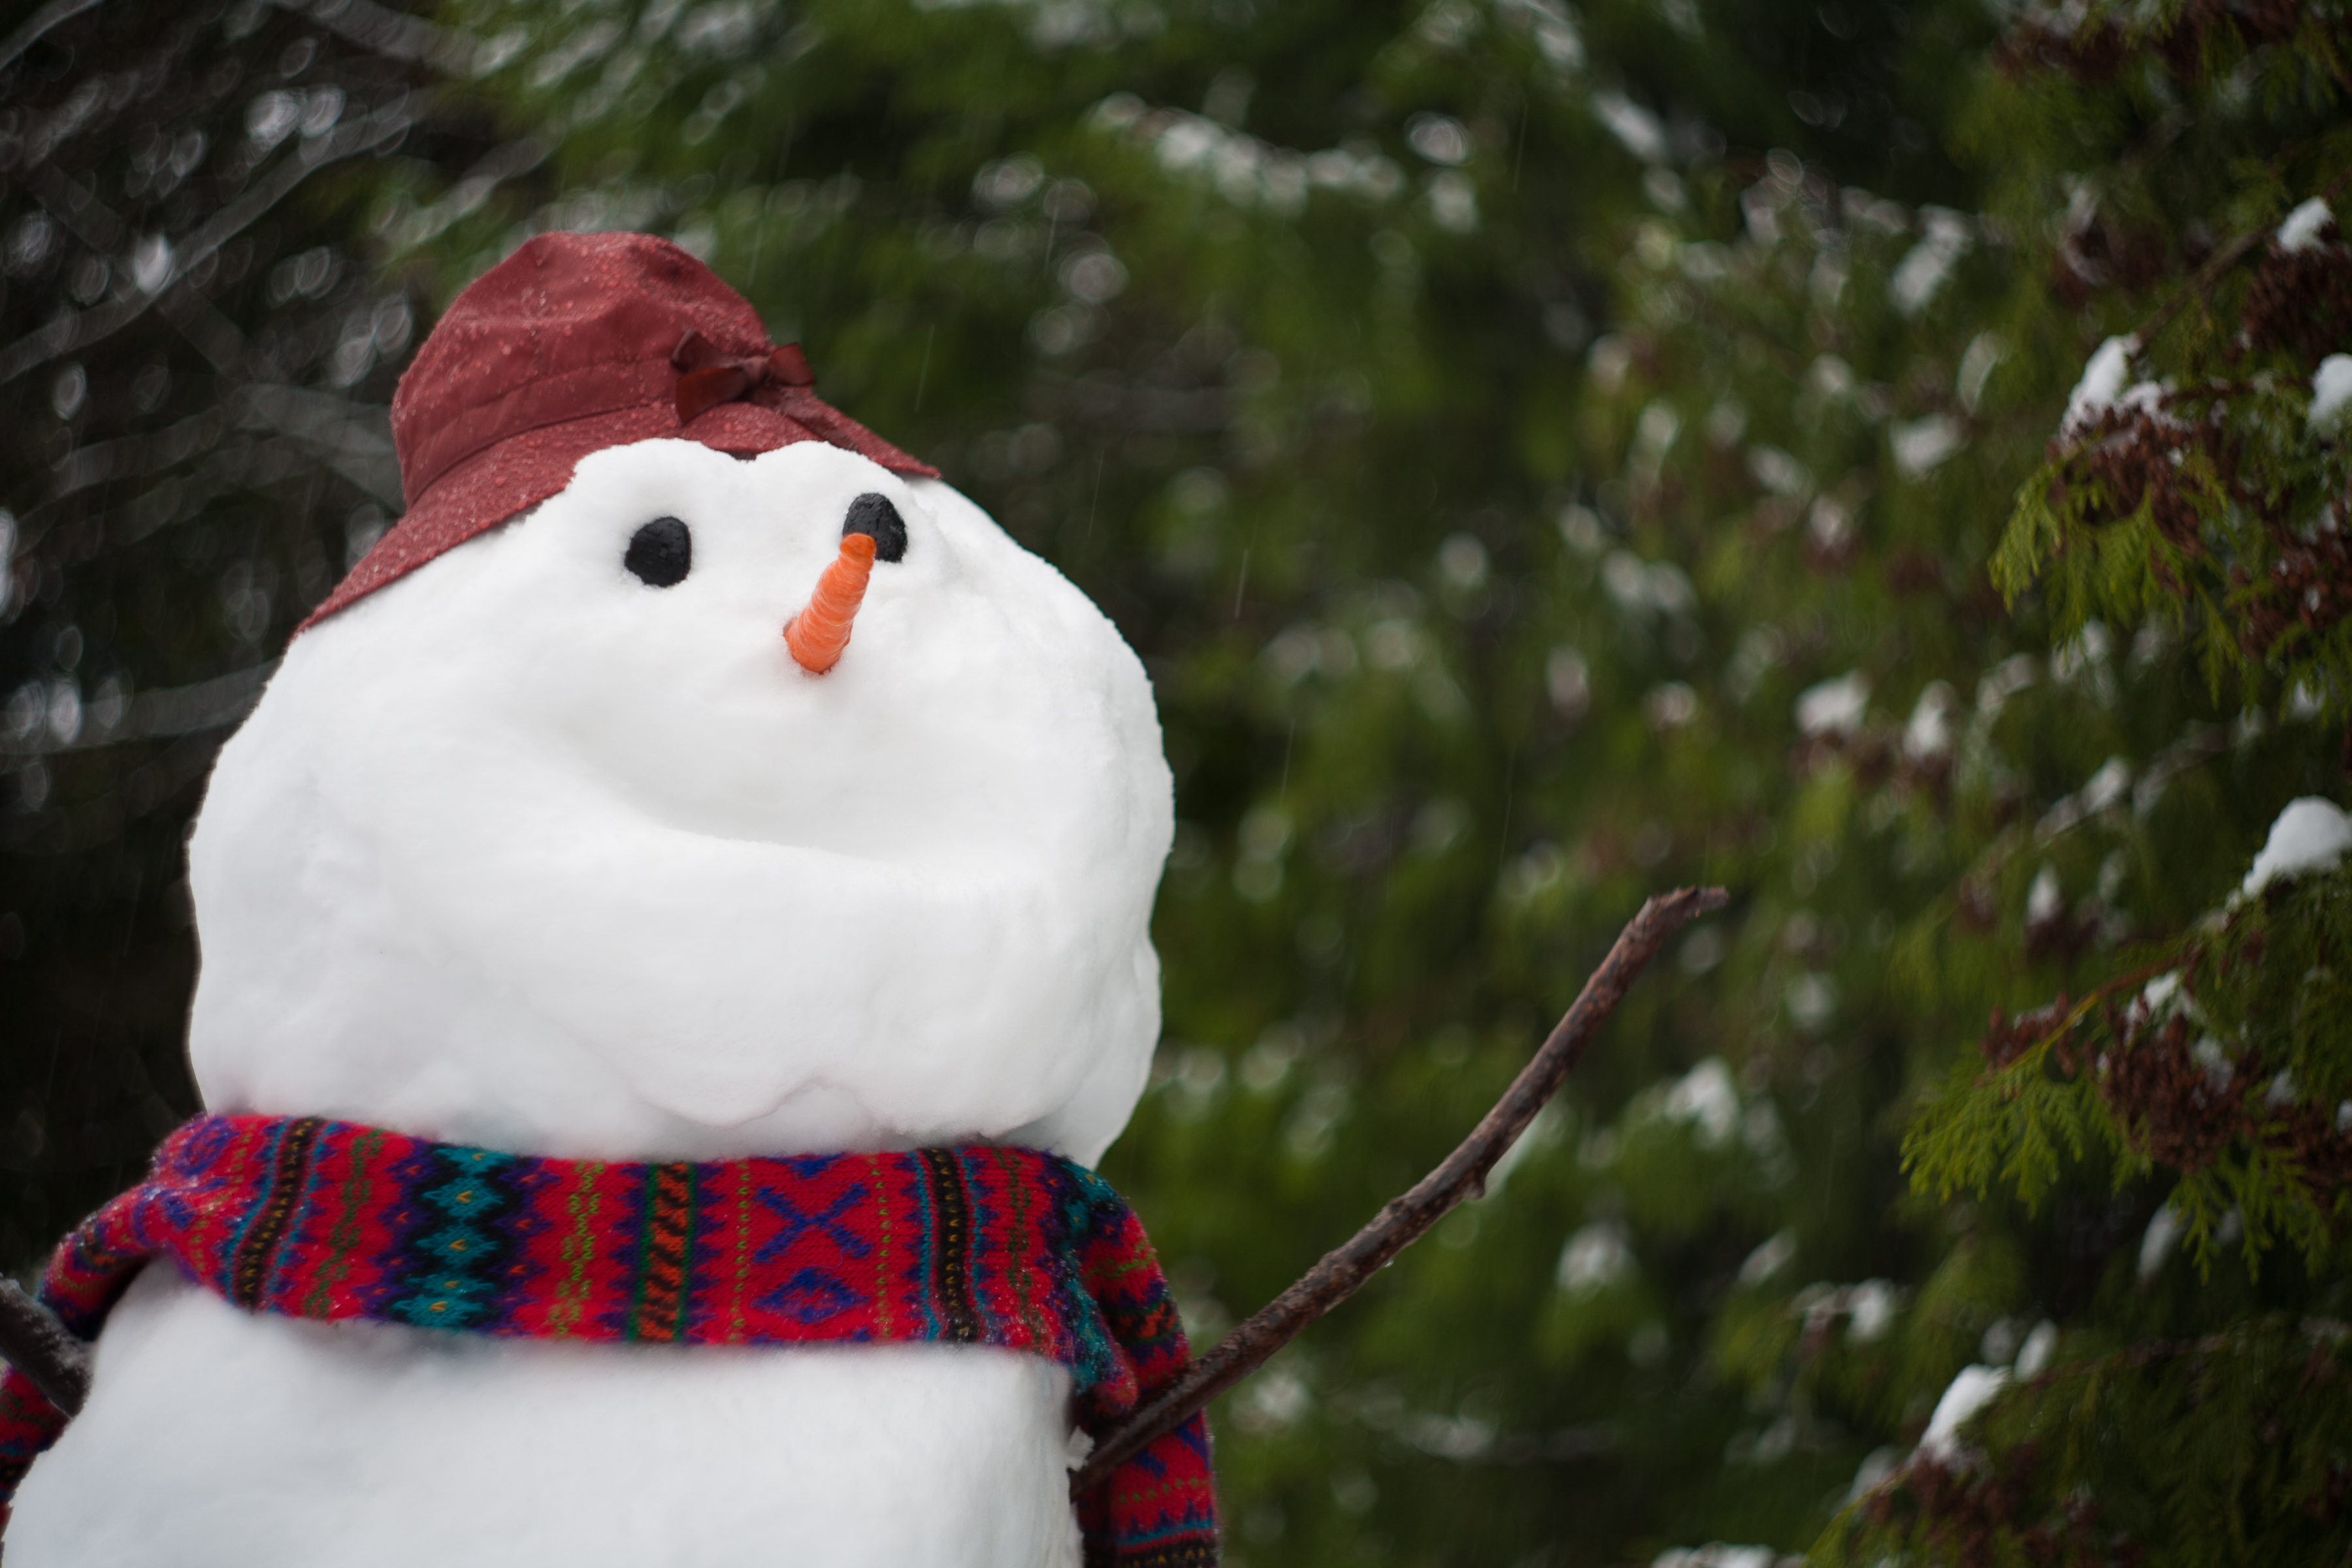
snow, snowman, helios442, mmz, bonecodeneve, bonhommedeneige, monigotedenieve